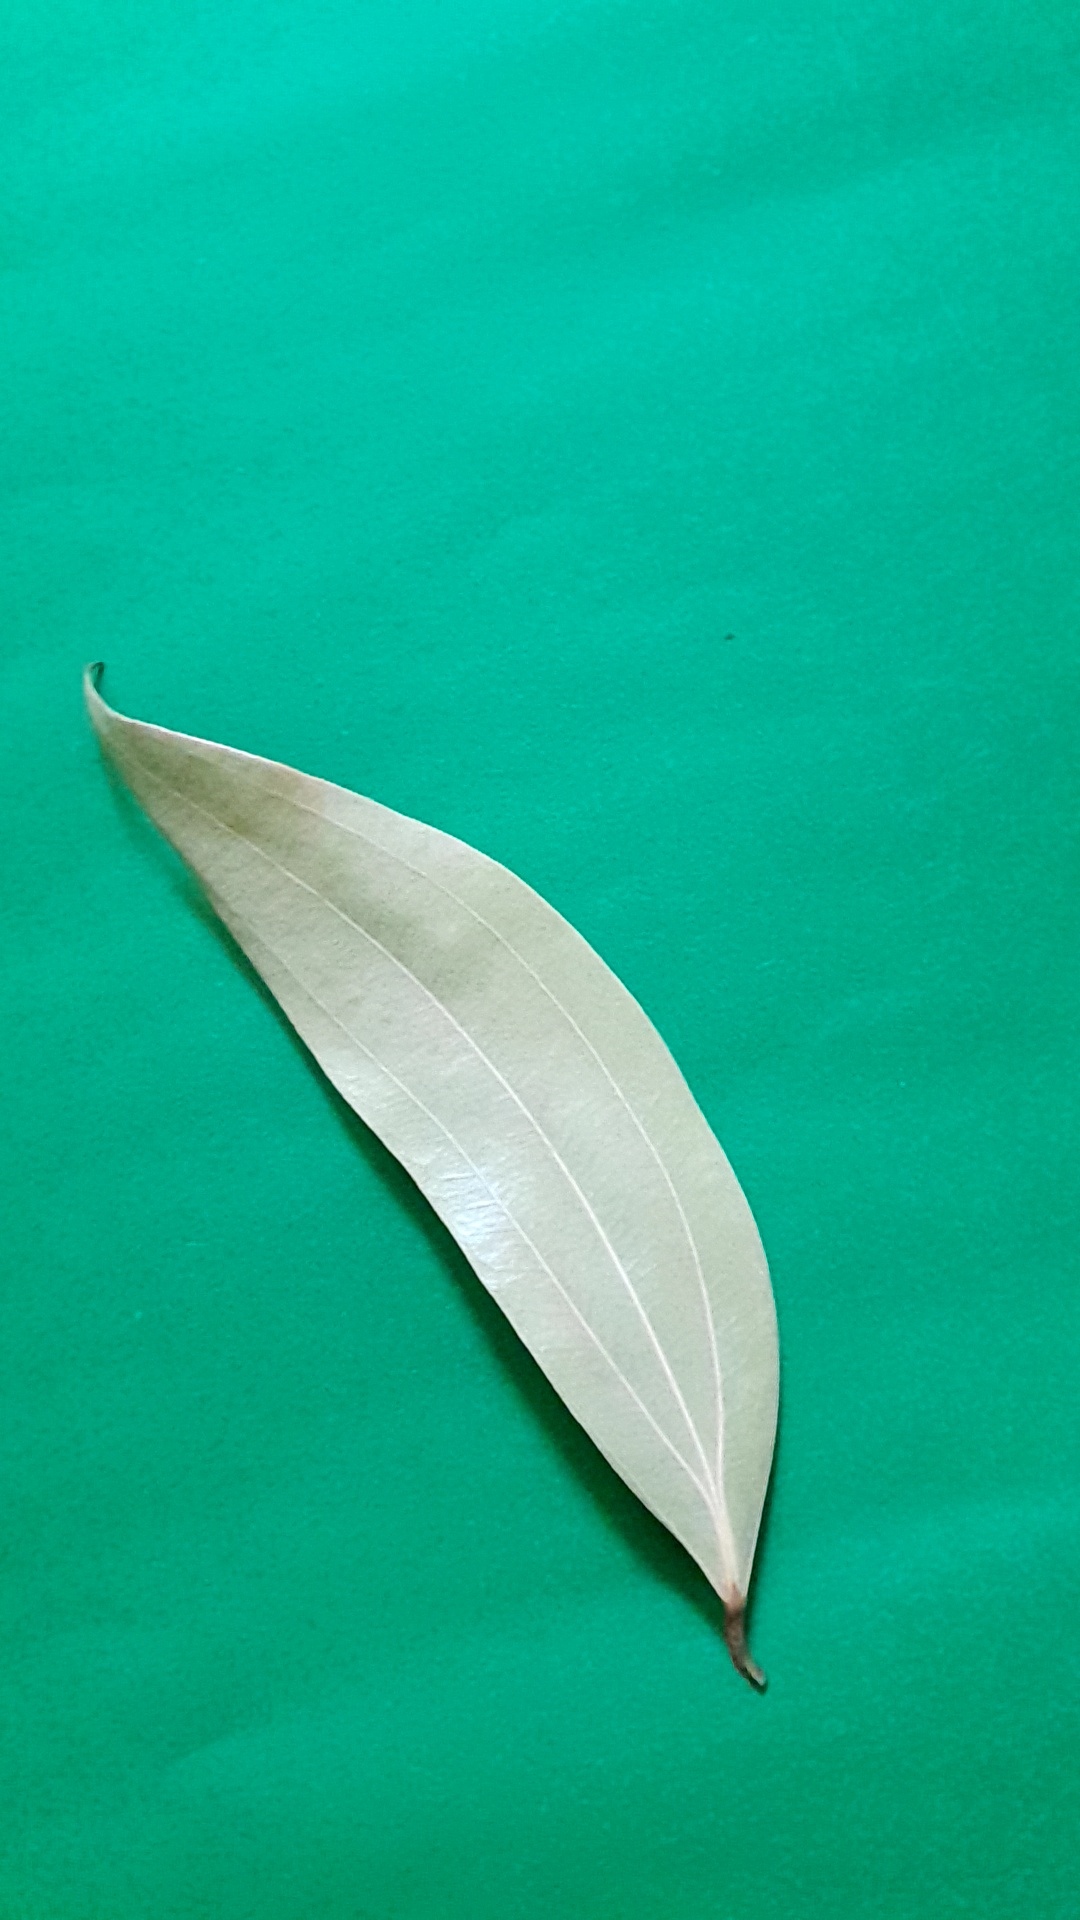
Label: Dry Leaf